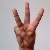
The image shows a hand gesture representing the letter 'W' in Indian Sign Language.